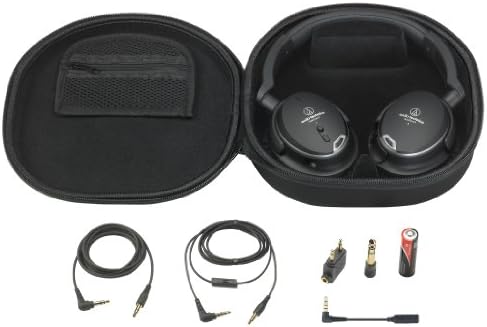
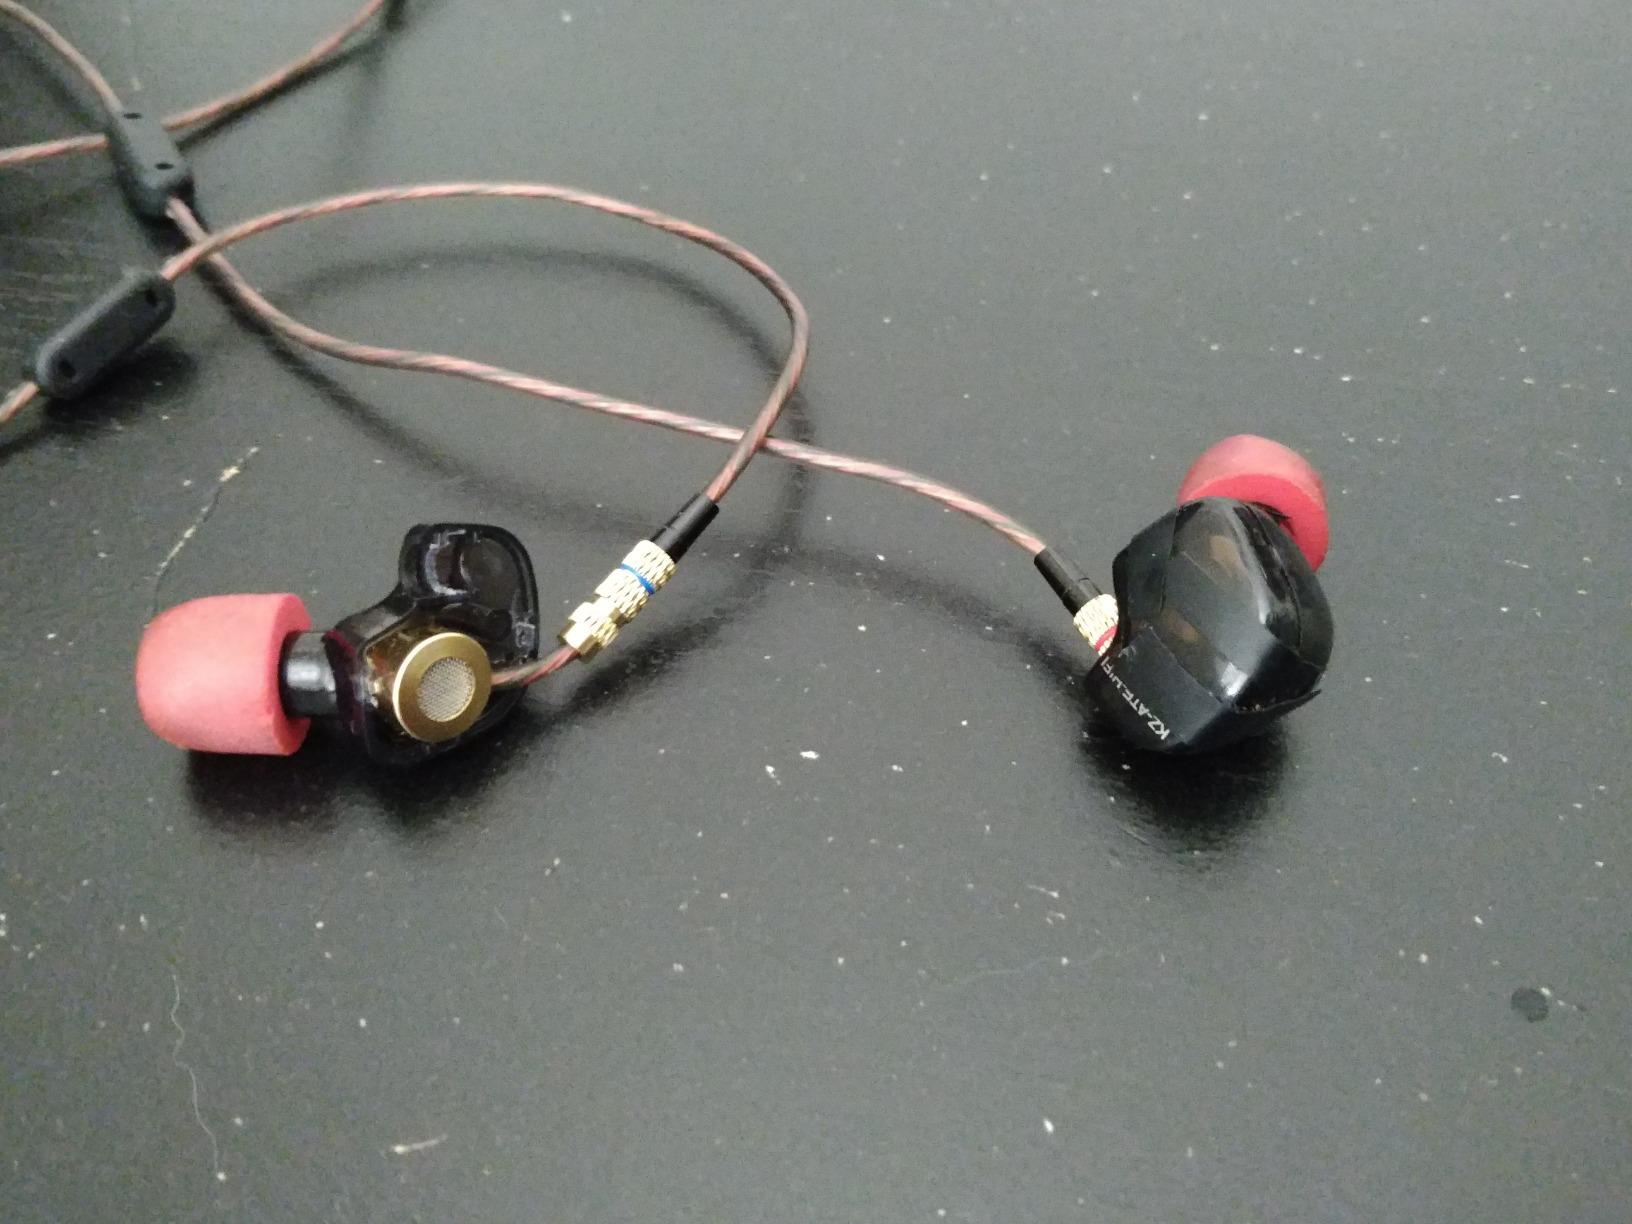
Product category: headphones
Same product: no